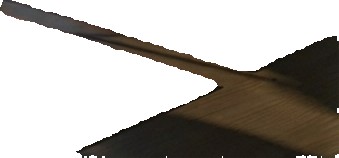
Surface category: floors